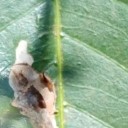
Label: Miner